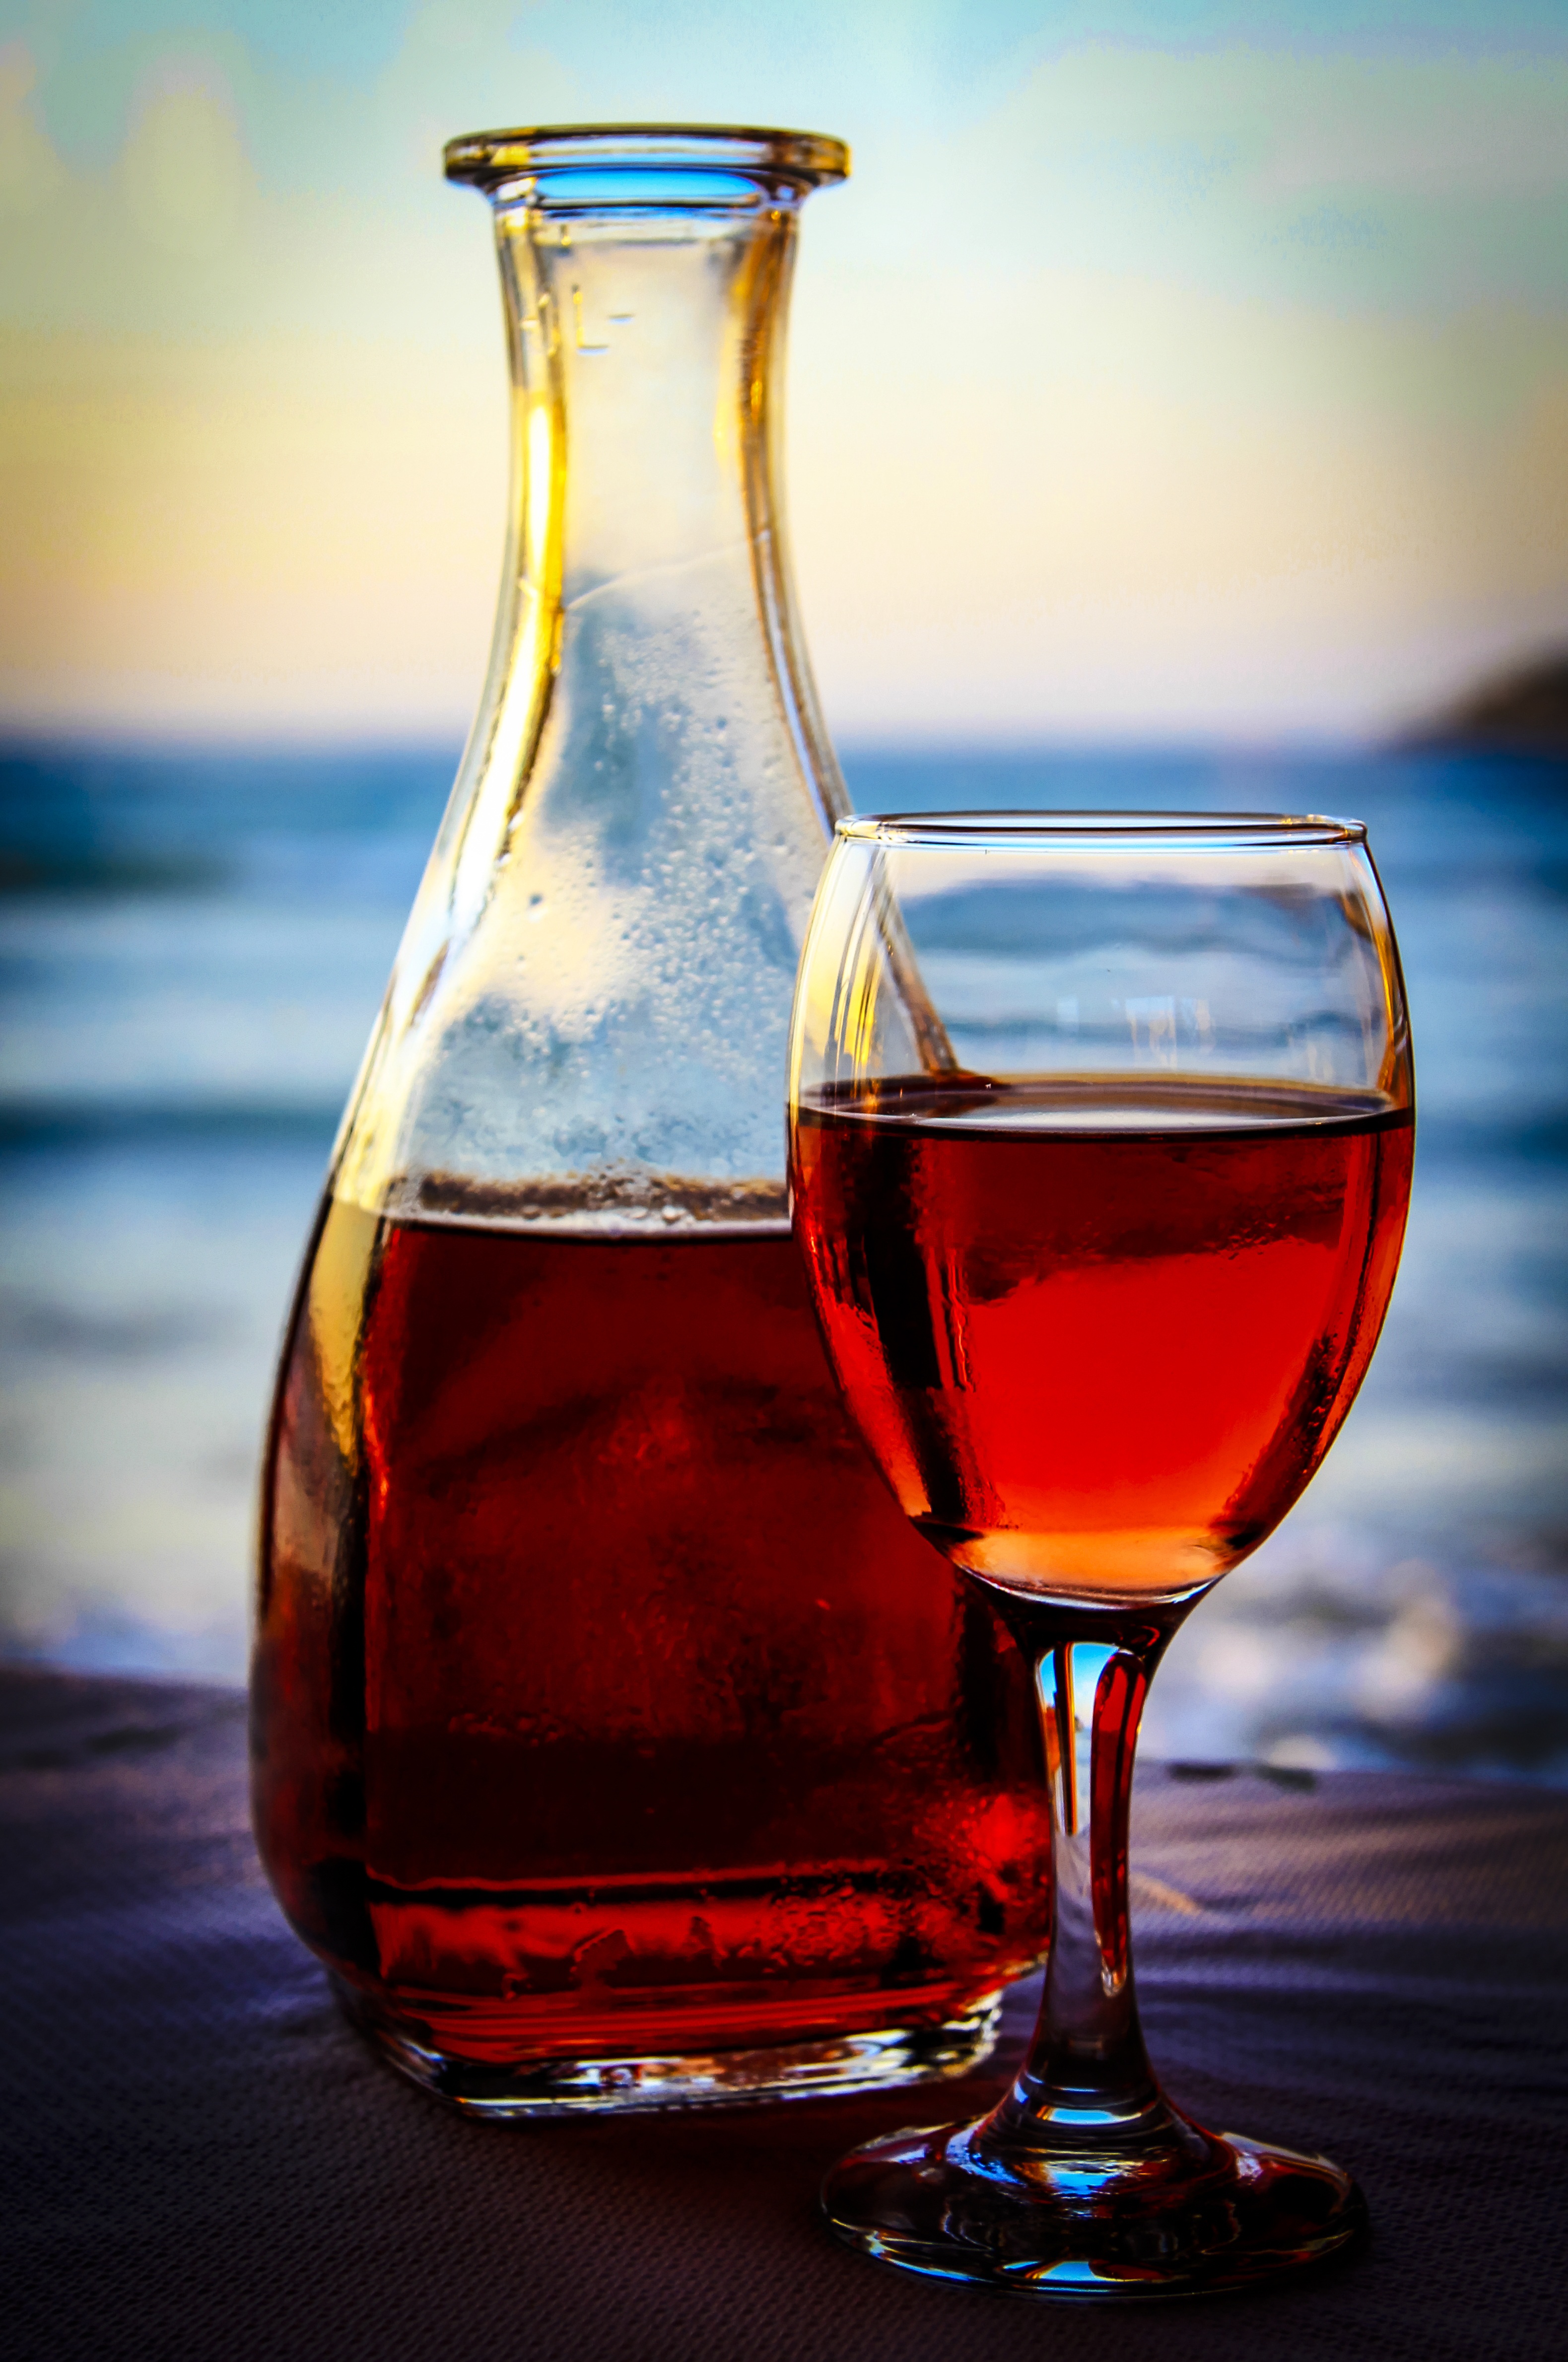
sea, water, liquid, wine, glass, restaurant, evening, reflection, red, beverage, drink, bottle, red wine, still life, alcohol, glass bottle, wine glass, alcoholic, drinking, greece, liqueur, crete, taste, barware, glass of wine, carafe, stemware, taverna, still life photography, distilled beverage